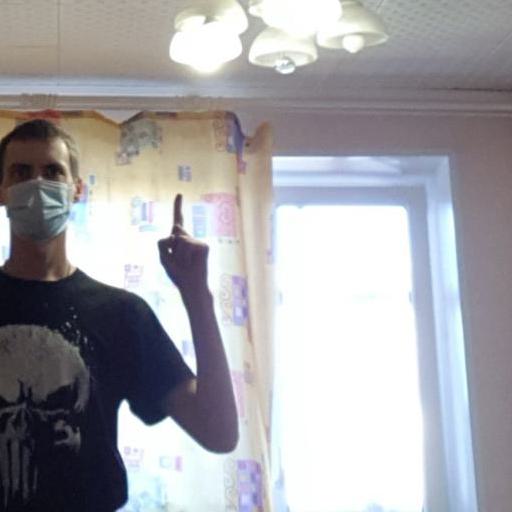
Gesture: one